Royal Wiltshire Yeomanry

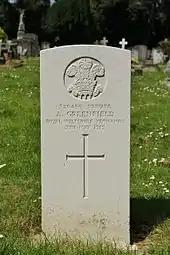
CWGC headstone in Rose Hill Cemetery, Cowley, Oxfordshire of an RWY private who died in 1919 six months after the Armistice

In accordance with the Territorial and Reserve Forces Act 1907 ("7 Edw. 7, c.9") which brought the Territorial Force into being, the TF was intended to be a home defence force for service during wartime and members could not be compelled to serve outside the country. However, on the outbreak of war on 4 August 1914, many members volunteered for Imperial Service. Therefore, TF units were split in August and September 1914 into 1st Line (liable for overseas service) and 2nd Line (home service for those unable or unwilling to serve overseas) units. Later, a 3rd Line was formed to act as a reserve, providing trained replacements for the 1st and 2nd Line regiments.